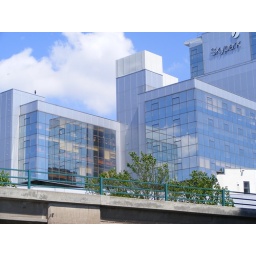
A big glass building in Glasgow near the M80, it looked good in the bright sunlight